Hell Bent for Love

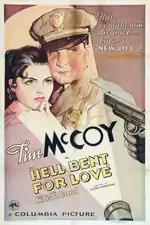
Film poster

Hell Bent for Love is a 1934 American Pre-Code crime film directed by D. Ross Lederman and starring Tim McCoy and Lilian Bond.